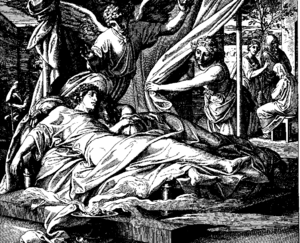
Gravure en bois pour «Die Bibel in Bildern», 1860. Русский: Гравюра из цикла «Библия в картинах», 1860 год. Пробуждение Товии и Сарры"